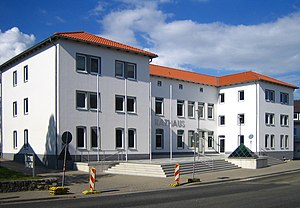
Vechelde
Vecheldes rådhus
Vechelde er en kommune med godt 16.250 indbyggere i Landkreis Peine i den østlige del af den tyske delstat Niedersachsen.